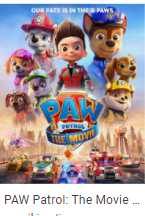
Portrait style: Cartoon Portrait